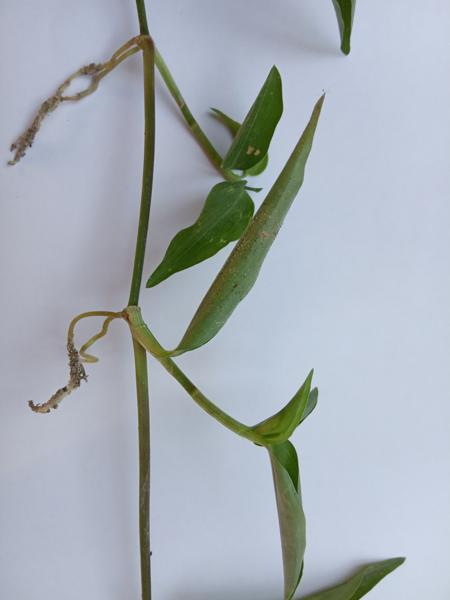
Weed species: Commelina benghalensis